Lorelei Lee

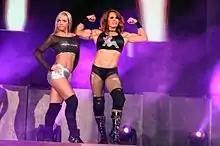
Lorelei Lee (left) with April Hunter

Amy Janas (born June 22, 1982), better known by her ring name Lorelei Lee, is an American former professional wrestler. She is best known by her appearances in SHIMMER Women Athletes.